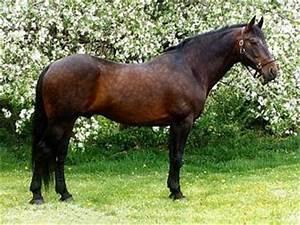
horse